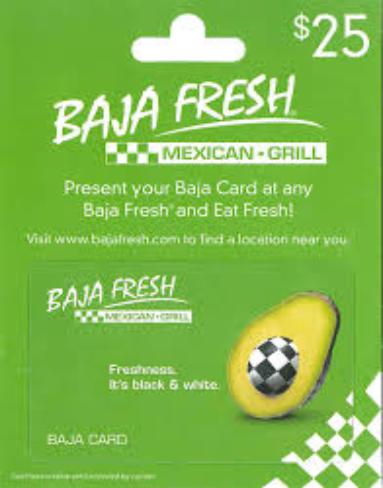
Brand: Baja Fresh
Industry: Food